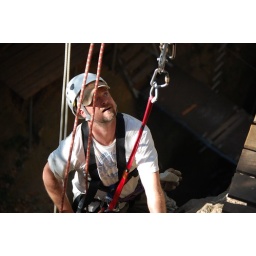
Josh Rau climed the canyon wall in record time...7 stories up.